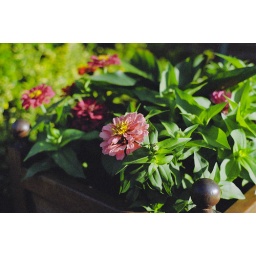
Some flower in the flower box in my front yard.